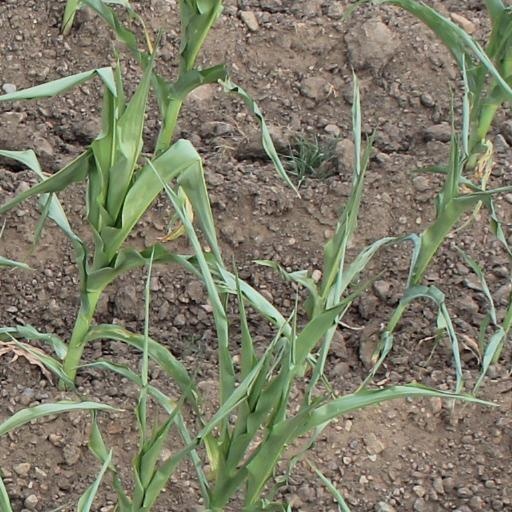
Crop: maize; corn